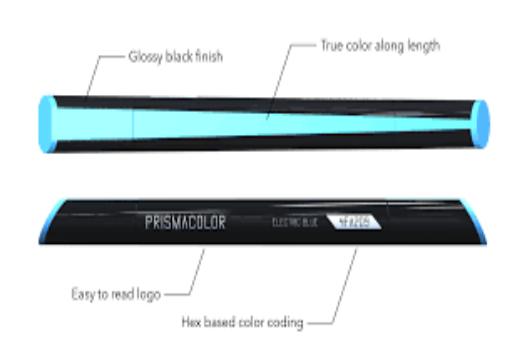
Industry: Necessities